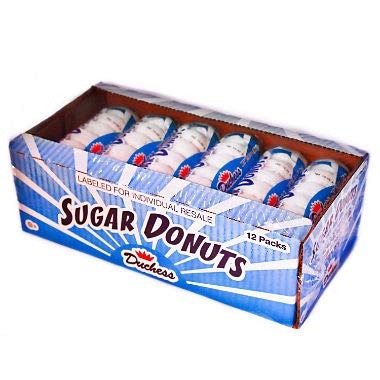
Item Name: Duchess Sugar Donuts 3 oz. packs, 12 ct. A1
Value: 1.0
Unit: Count

Price: 7.98